Milwaukee Avenue (Chicago)

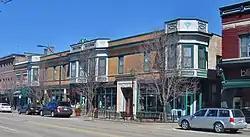
Milwaukee Avenue passing through downtown Libertyville

Just north of Armitage it passes the Chicago Landmark Congress Theater and at Addison Street it passes the Chicago Landmark Schurz High School. Past Irving Park Road it turns more northerly and the Blue Line crosses again at the Jefferson Park station passing the Gateway Theatre. It exits the city at about Albion Avenue and enters Niles, Illinois. (A very brief stretch later reenters the Chicago city limits, located southwest of the intersection of Harlem & Howard avenues; the street is in Niles on either side of this stretch). At Golf Road it passes the Golf Mill Shopping Center. It crosses the Des Plaines River just south of the Chicago Executive Airport. From thence it roughly follows the Des Plaines River north, passing through such communities as Wheeling, Lincolnshire, Vernon Hills, and Libertyville, where it forms the historic core of Libertyville's downtown area. It continues on past Gurnee before merging with the Skokie Highway near Wadsworth.